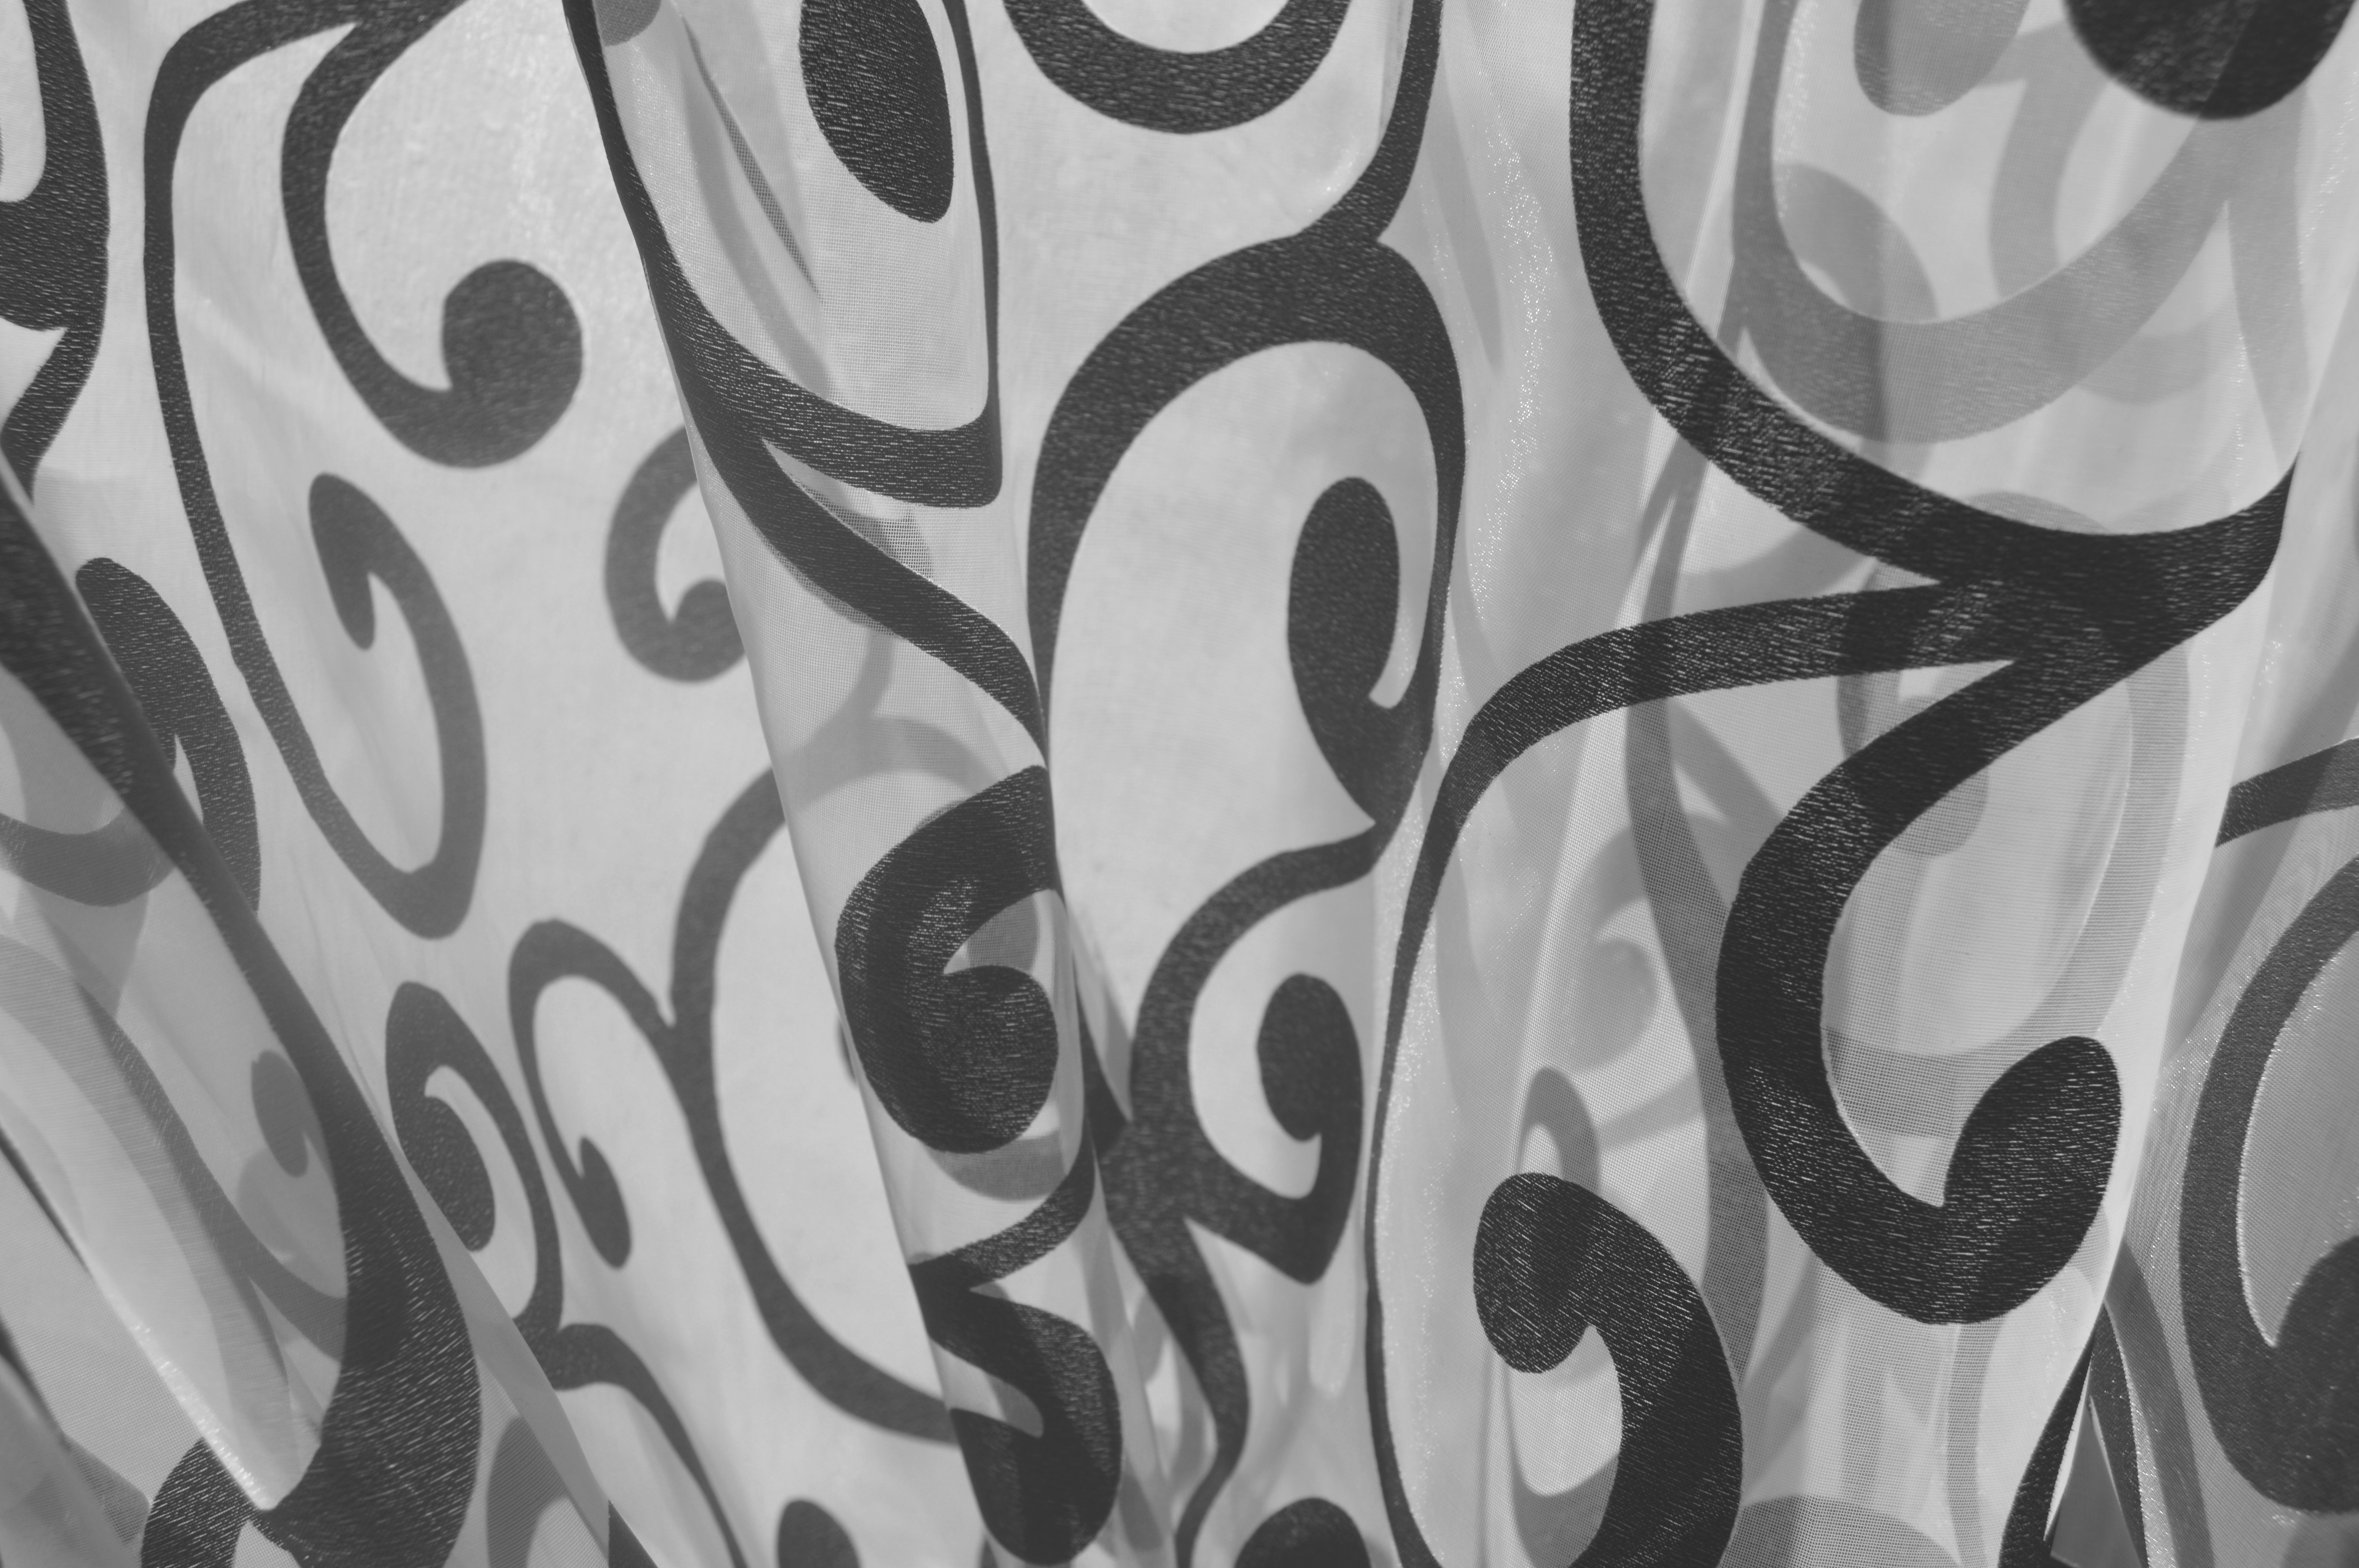
black and white, white, number, wall, pattern, line, black, monochrome, circle, font, art, drawing, illustration, design, symmetry, wallpaper, shape, modern art, flooring, monochrome photography